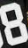
Number: 8